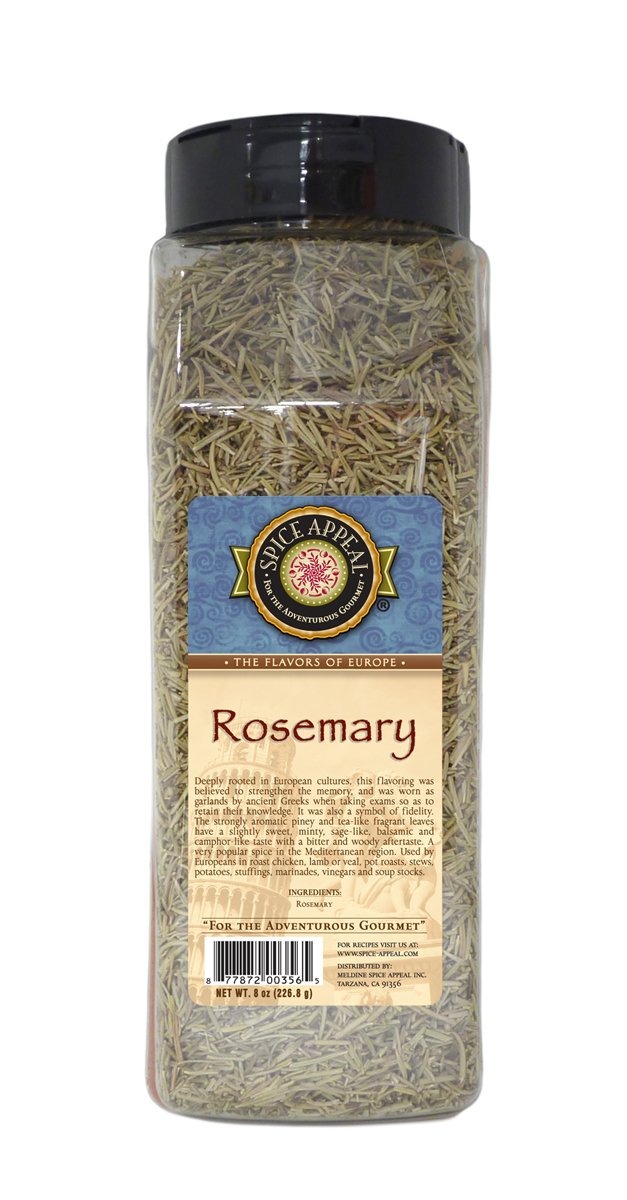
Item Name: Spice Appeal Rosemary Seasoning, 8 Ounce
Bullet Point 1: All our products are blended when ordered to ensure the freshest product
Bullet Point 2: All Natural; vegan
Bullet Point 3: High quality Fresh spices from around the world
Bullet Point 4: Great for restaurants or catering
Bullet Point 5: Great addition to many dishes
Bullet Point 6: From Morocco, packaged in the USA
Value: 8.0
Unit: ounce

Price: 22.89